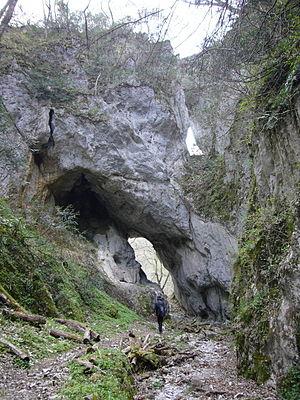
La vallée de Taishaku est une ravine de 18 km de long parallèle à la rivière Taishaku, un des affluents de la rivière Takahashi à Shōbara et Jinsekikōgen dans la préfecture de Hiroshima au Japon.